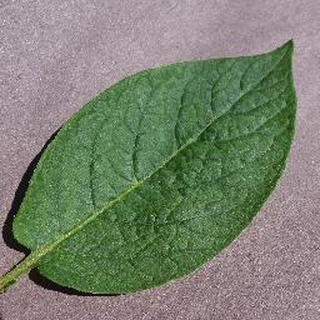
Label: healthy_potato